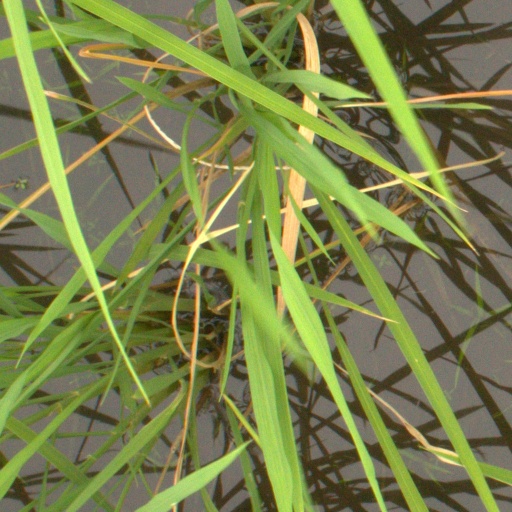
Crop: rice